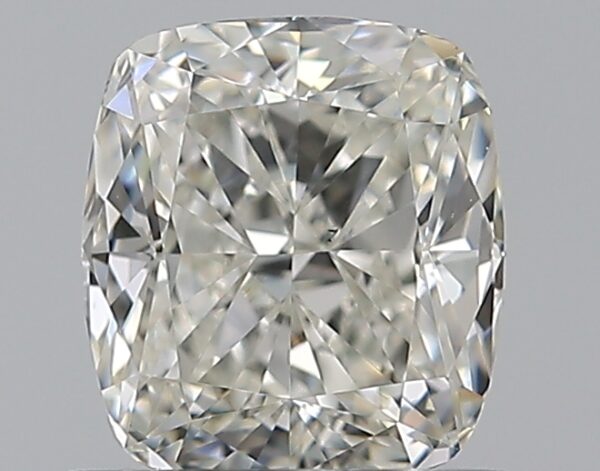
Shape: cushion
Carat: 0.75
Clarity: VS1
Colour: I
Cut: EX
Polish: EX
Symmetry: VG
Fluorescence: F
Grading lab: GIA
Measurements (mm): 5.42 x 4.9 x 3.29